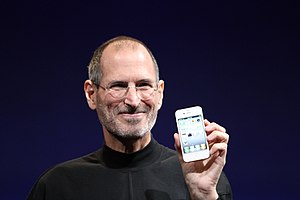
Steve Jobs
Jobs med en iPhone 4 i 2010
"Steven Paul ""Steve"" Jobs var bedst kendt som hovedstifter af og bestyrelsesformand for Apple Inc., og lidt mindre kendt som administrerende direktør for animationsstudiet Pixar.